Uyghurs

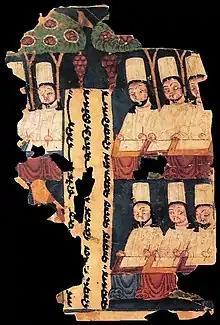
Leaf from a Uyghur-Manichaean version of the "Arzhang"

The policies have drawn widespread condemnation, with some characterizing them as a genocide. In an assessment by the UN Human Rights Office, the United Nations (UN) stated that China's policies and actions in the Xinjiang region may be crimes against humanity, although it did not use the term genocide. The United States and legislatures in several countries have described the policies as a genocide. The Chinese government denies having committed human rights abuses in Xinjiang.